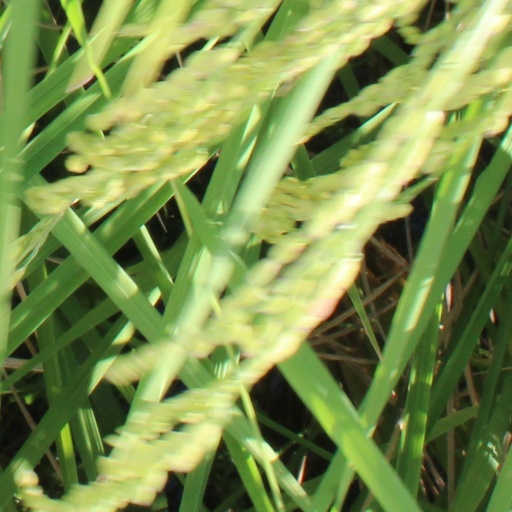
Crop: rice